Temple Mount

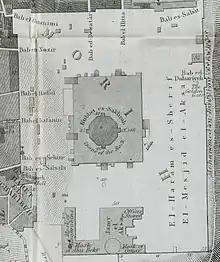
Extract of an 1841 British map showing both "Mesjid el-Aksa" and "Jami el-Aksa"

The English term "al-Aqsa Mosque" is a translation of either "al-Masjid al-'Aqṣā" or "al-Jâmi' al-Aqṣā". "Al-Masjid al-'Aqṣā" – "the farthest mosque" – is derived from the Quran's "Surah 17" ("The Night Journey") which writes that Muhammad travelled from Mecca to the mosque, from where he subsequently ascended to Heaven. Arabic and Persian writers such as 10th-century geographer Al-Maqdisi, 11th-century scholar Nasir Khusraw, 12th-century geographer Muhammad al-Idrisi and 15th-century Islamic scholar Mujir al-Din, as well as 19th century American and British Orientalists Edward Robinson, Guy Le Strange and Edward Henry Palmer explained that the term Masjid al-Aqsa refers to the entire esplanade plaza which is the subject of this article – the entire area including the Dome of the Rock, the fountains, the gates, and the four minarets – because none of these buildings existed at the time the Quran was written.